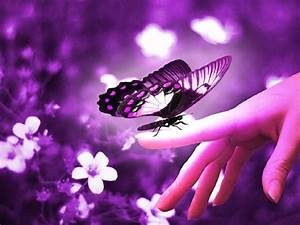
Label: butterfly